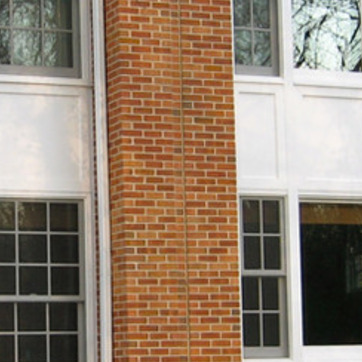
Material: brick